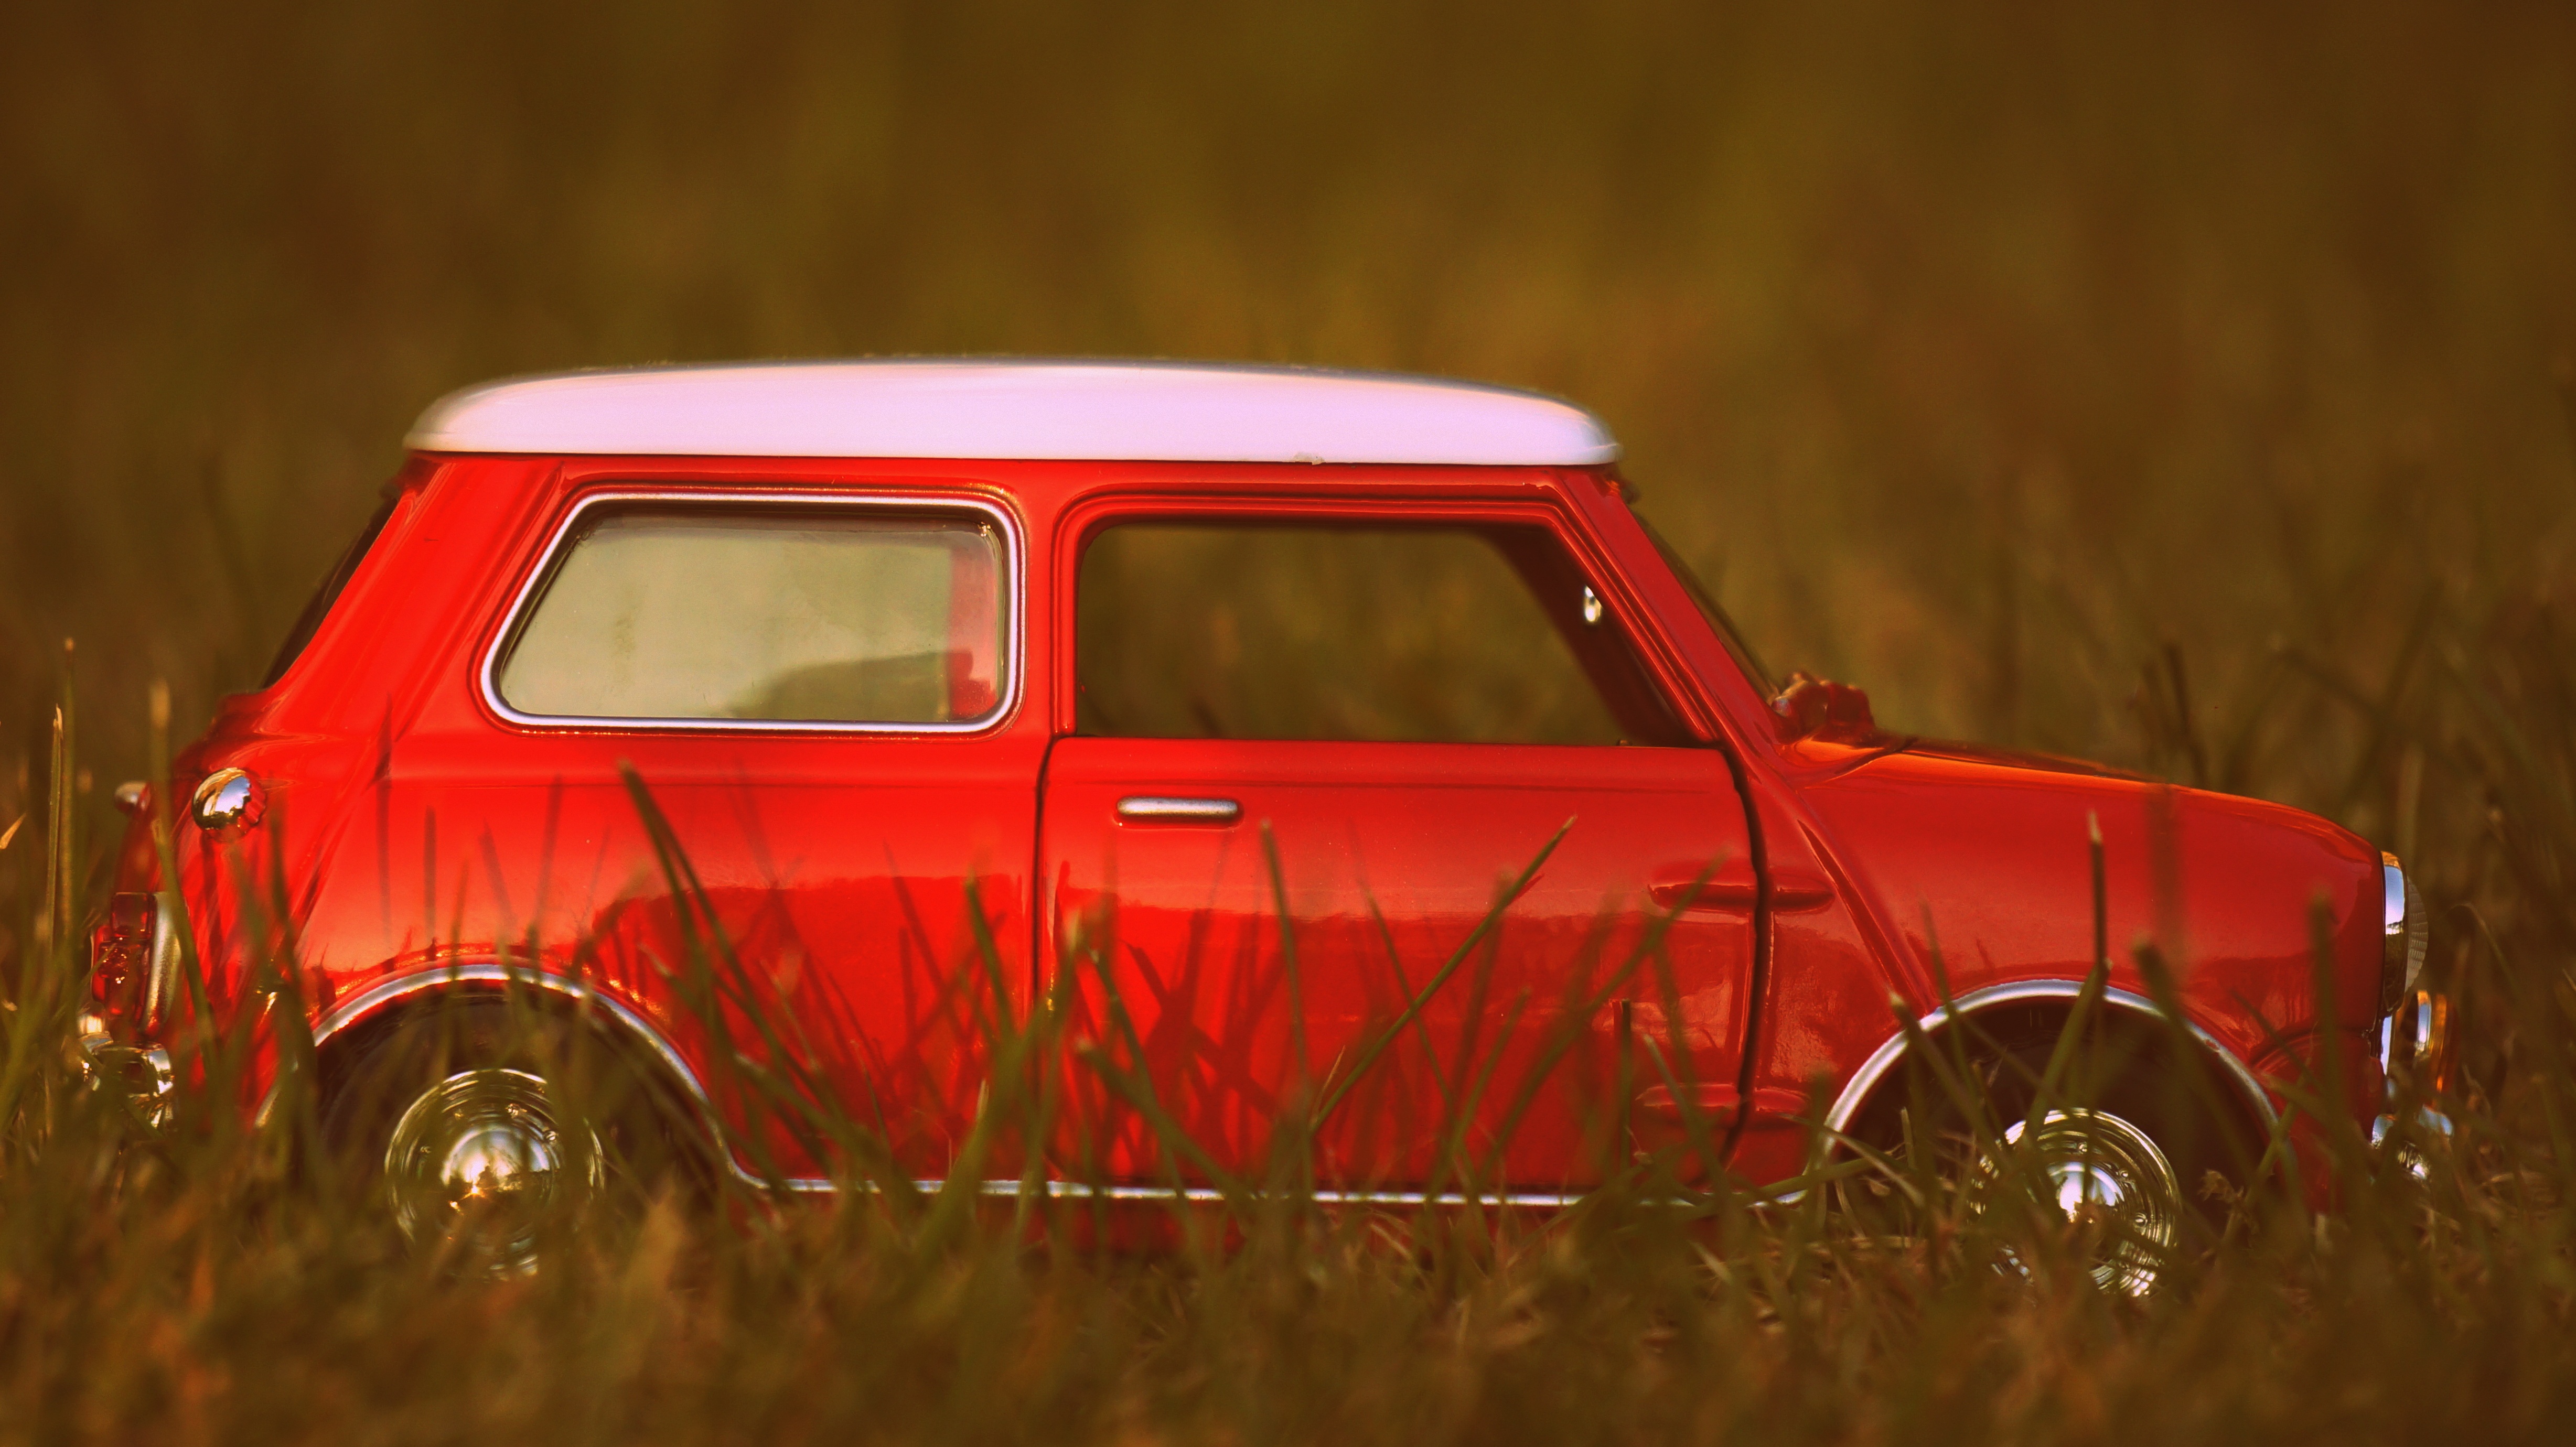
car, field, vintage, old, model, red, vehicle, toy, vintage car, mini cooper, mini, classic, 1960s, old cars, city car, model car, land vehicle, automobile make, compact car, automotive design, family car, off roading, subcompact car, dirt track racing